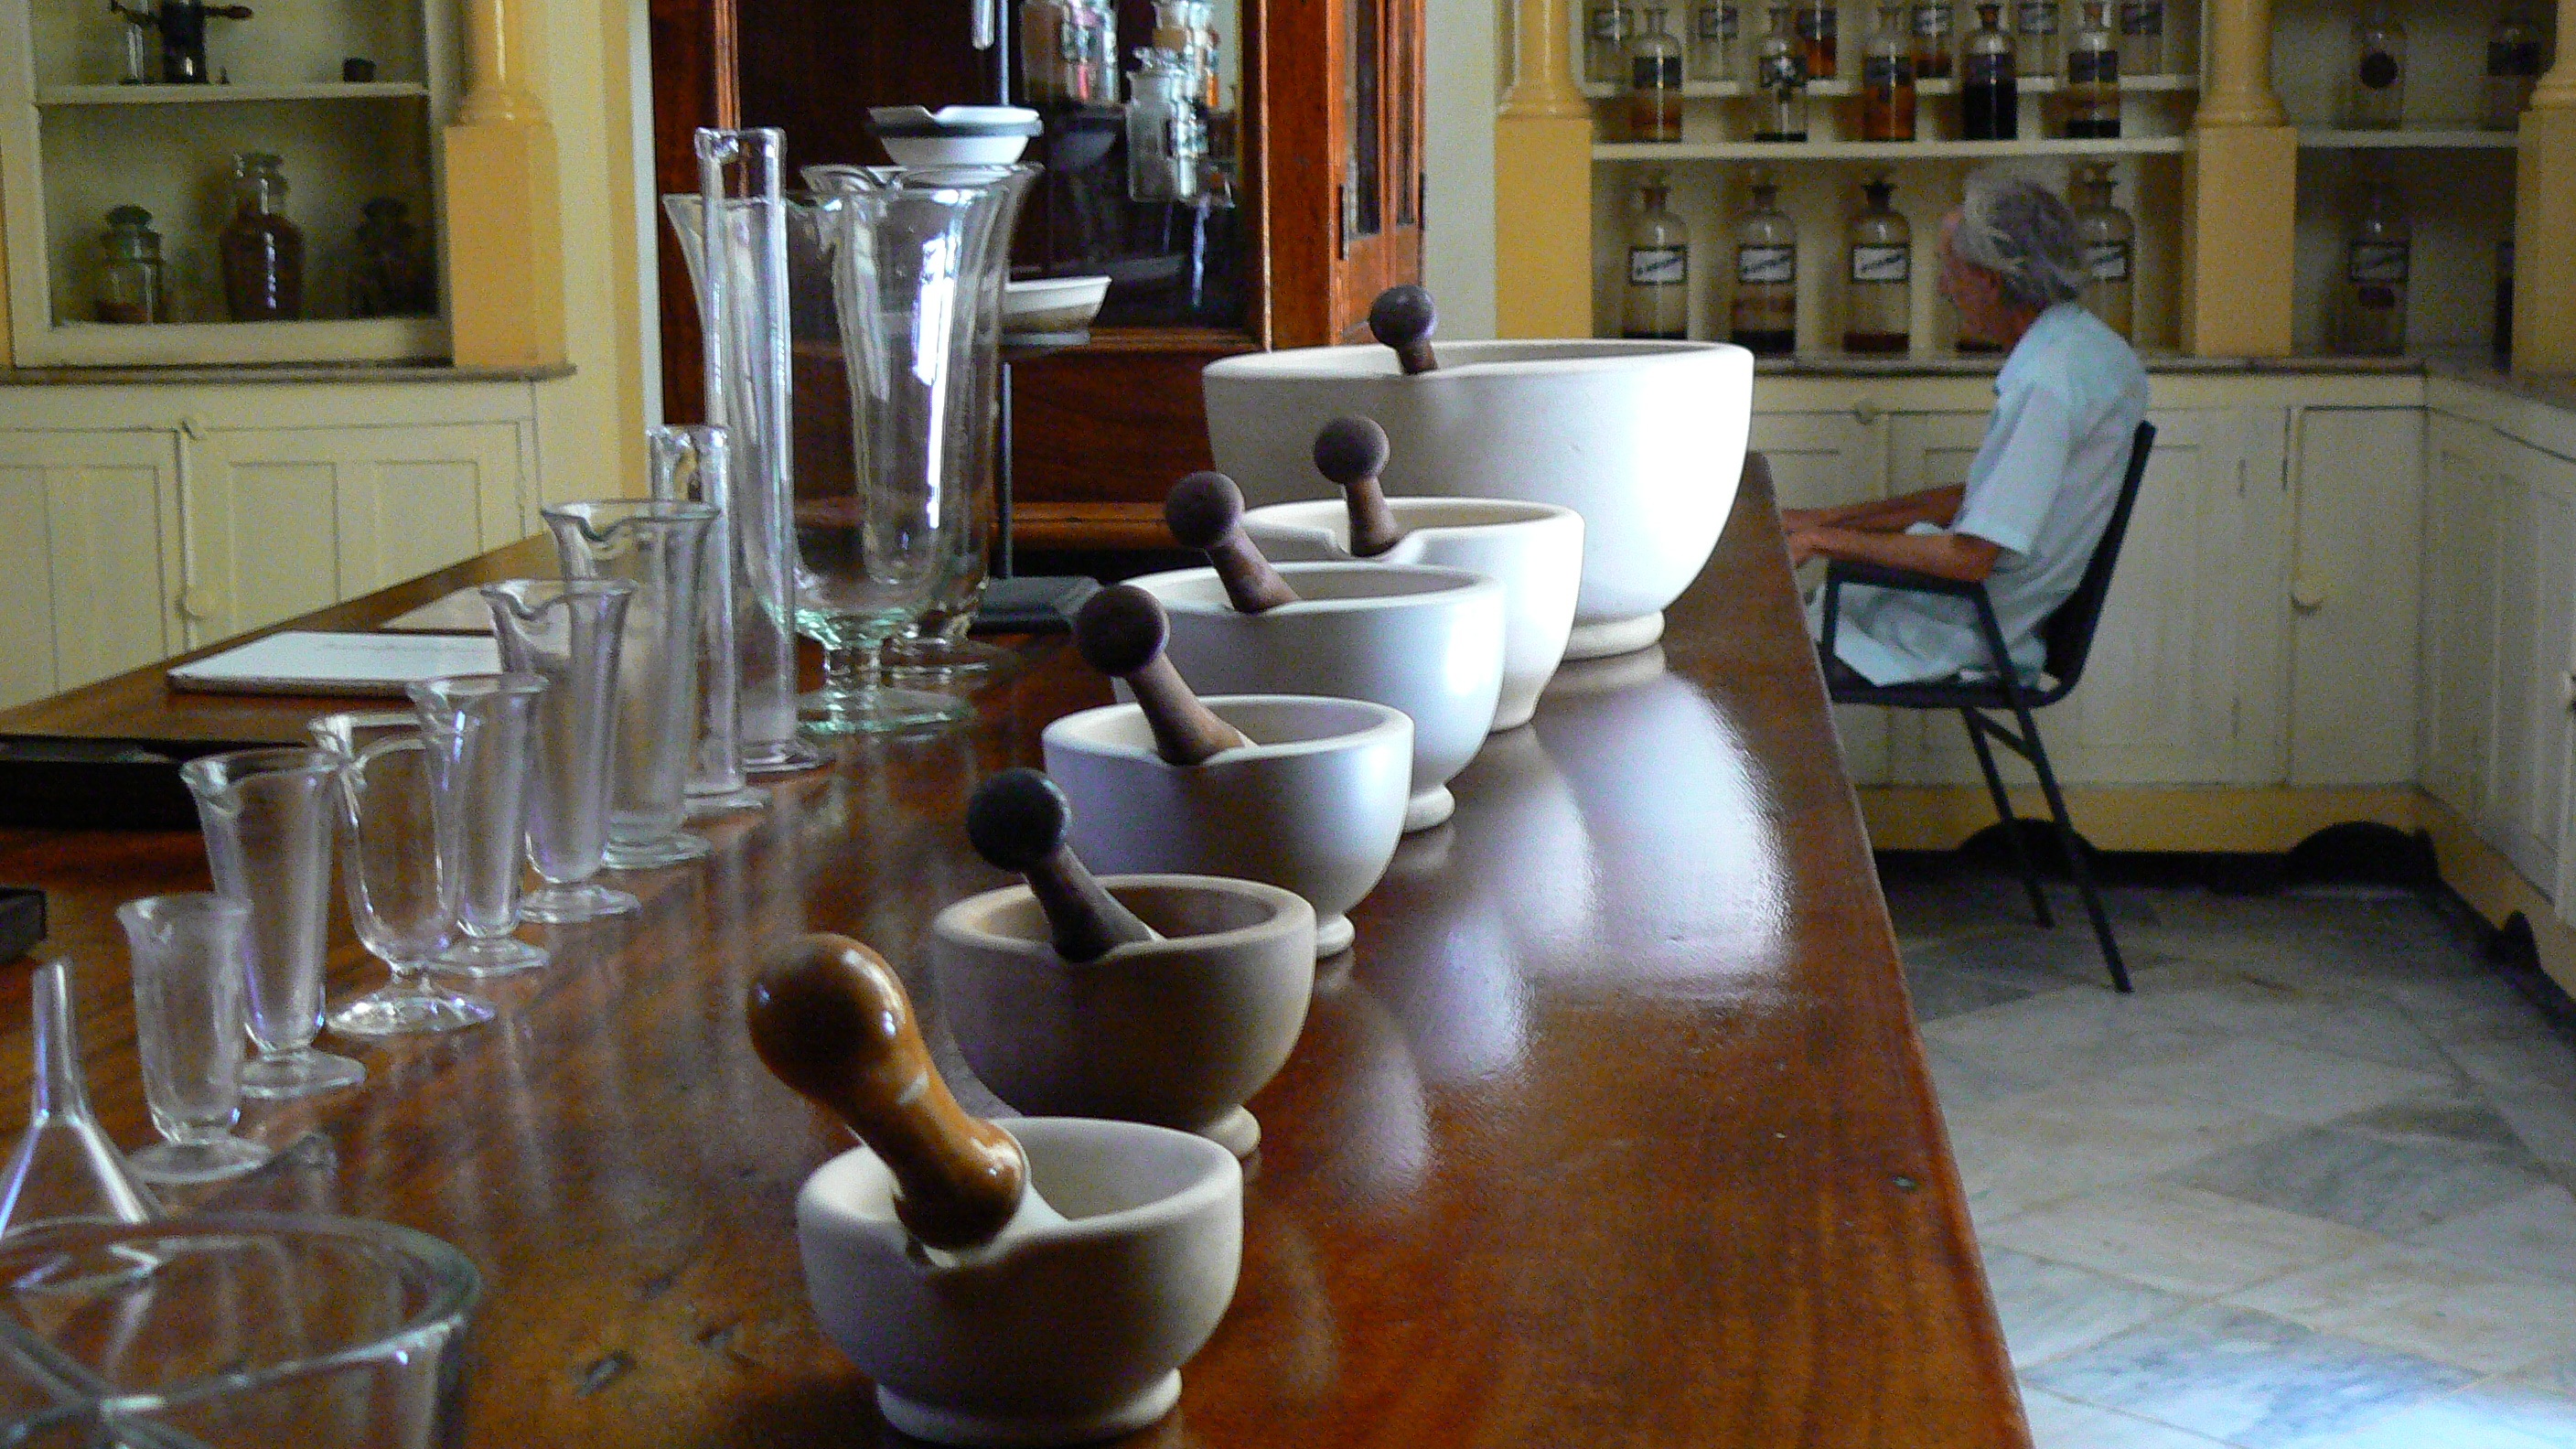
table, floor, restaurant, home, meal, property, living room, room, interior design, cuba, design, history, pharmacy, dining room, flooring